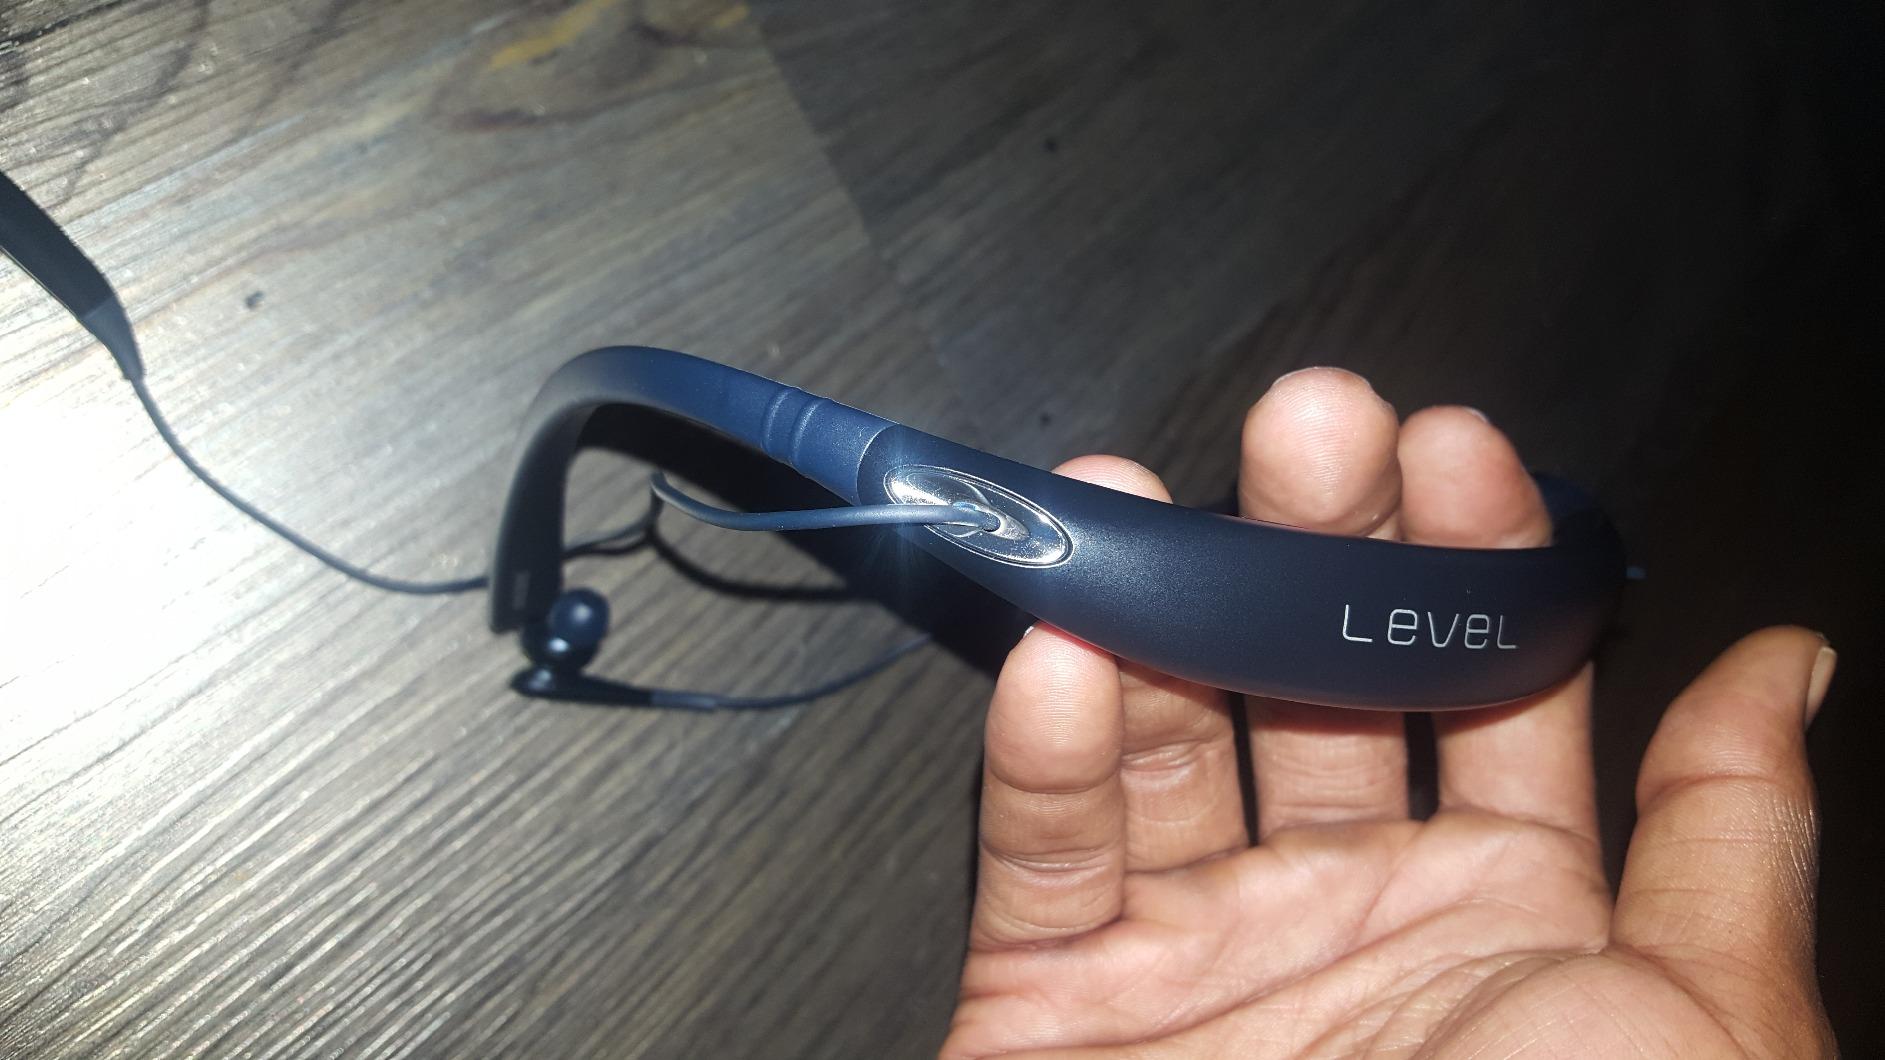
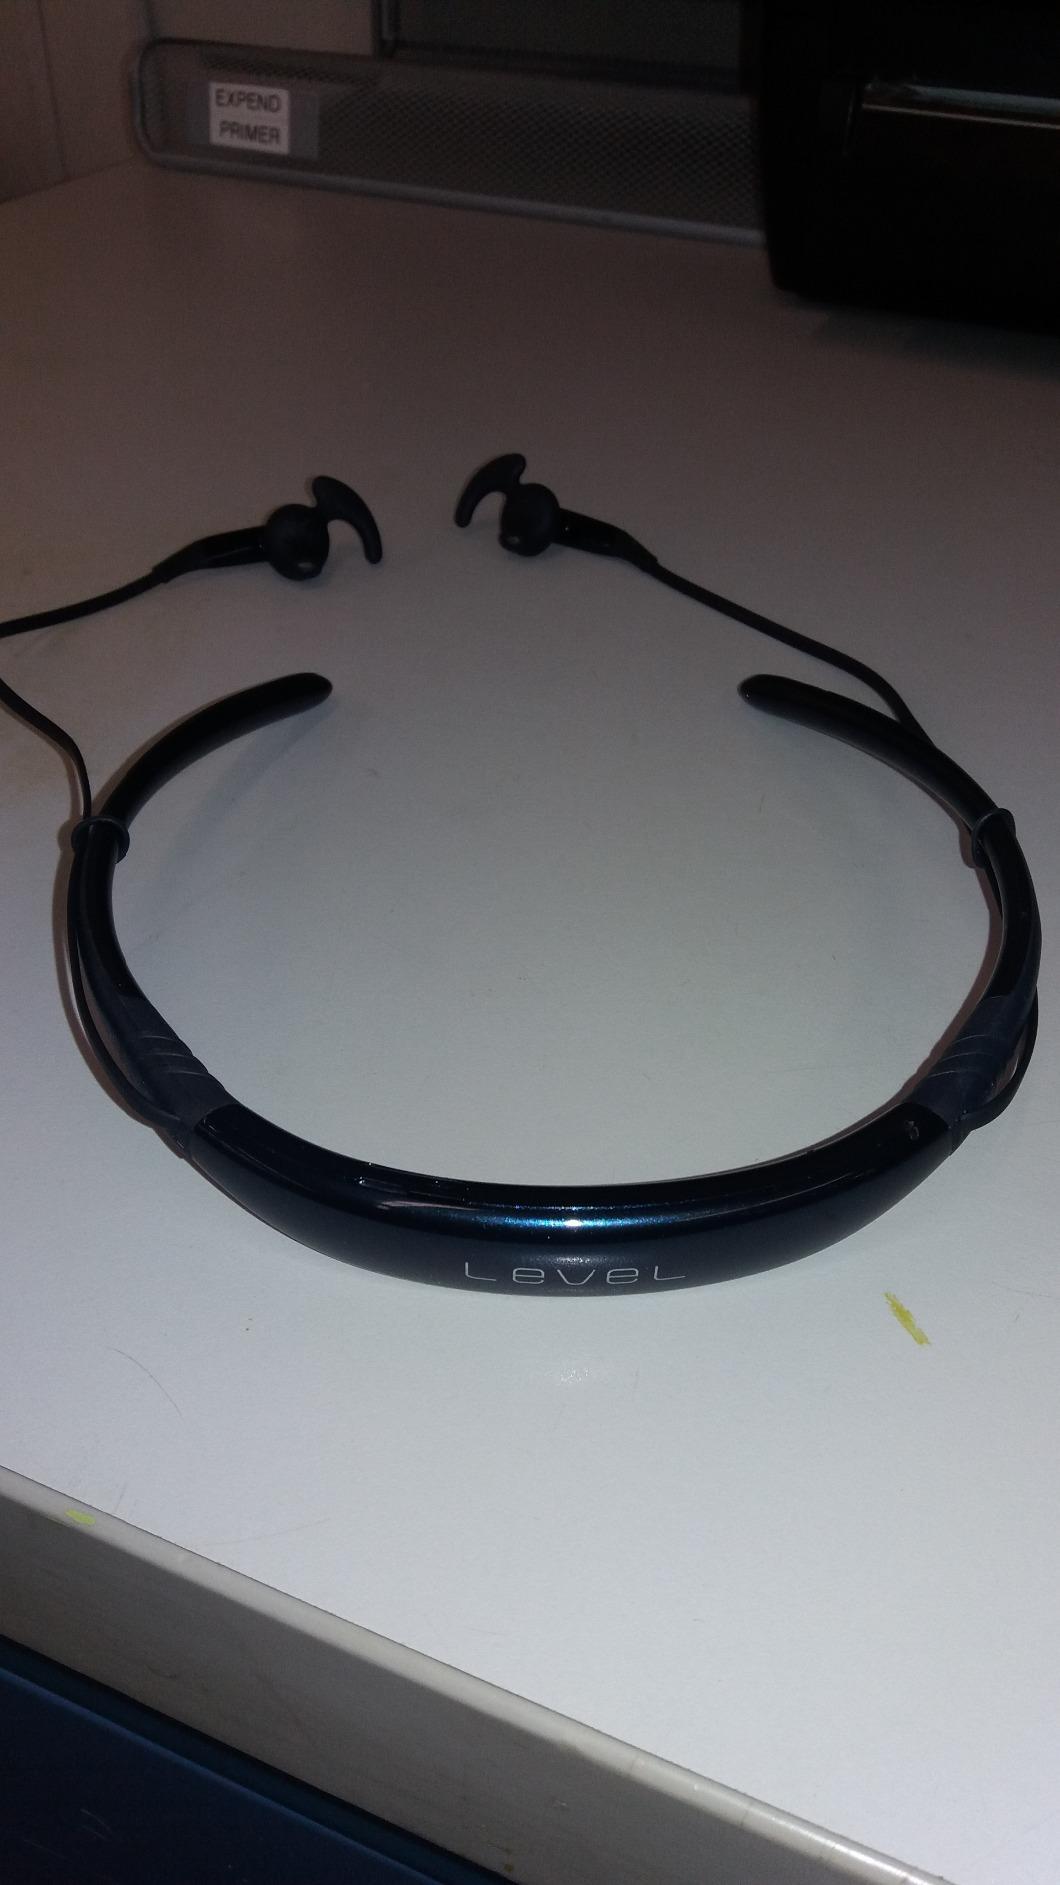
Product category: headphones
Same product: no